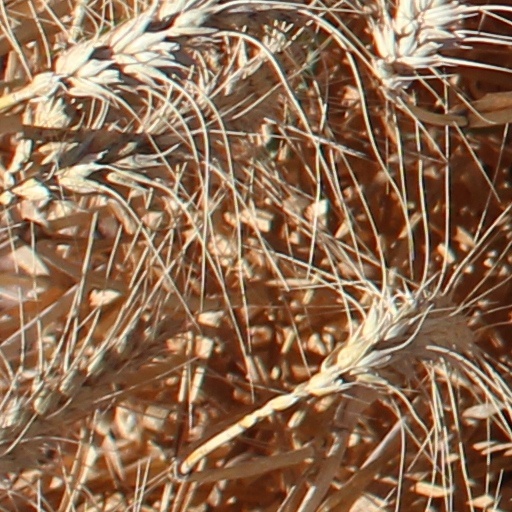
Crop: wheat